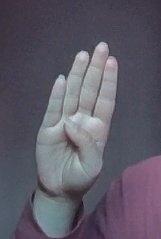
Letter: kaaf